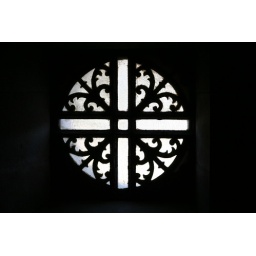
Detail of a cross in the window at Mt. Tabor